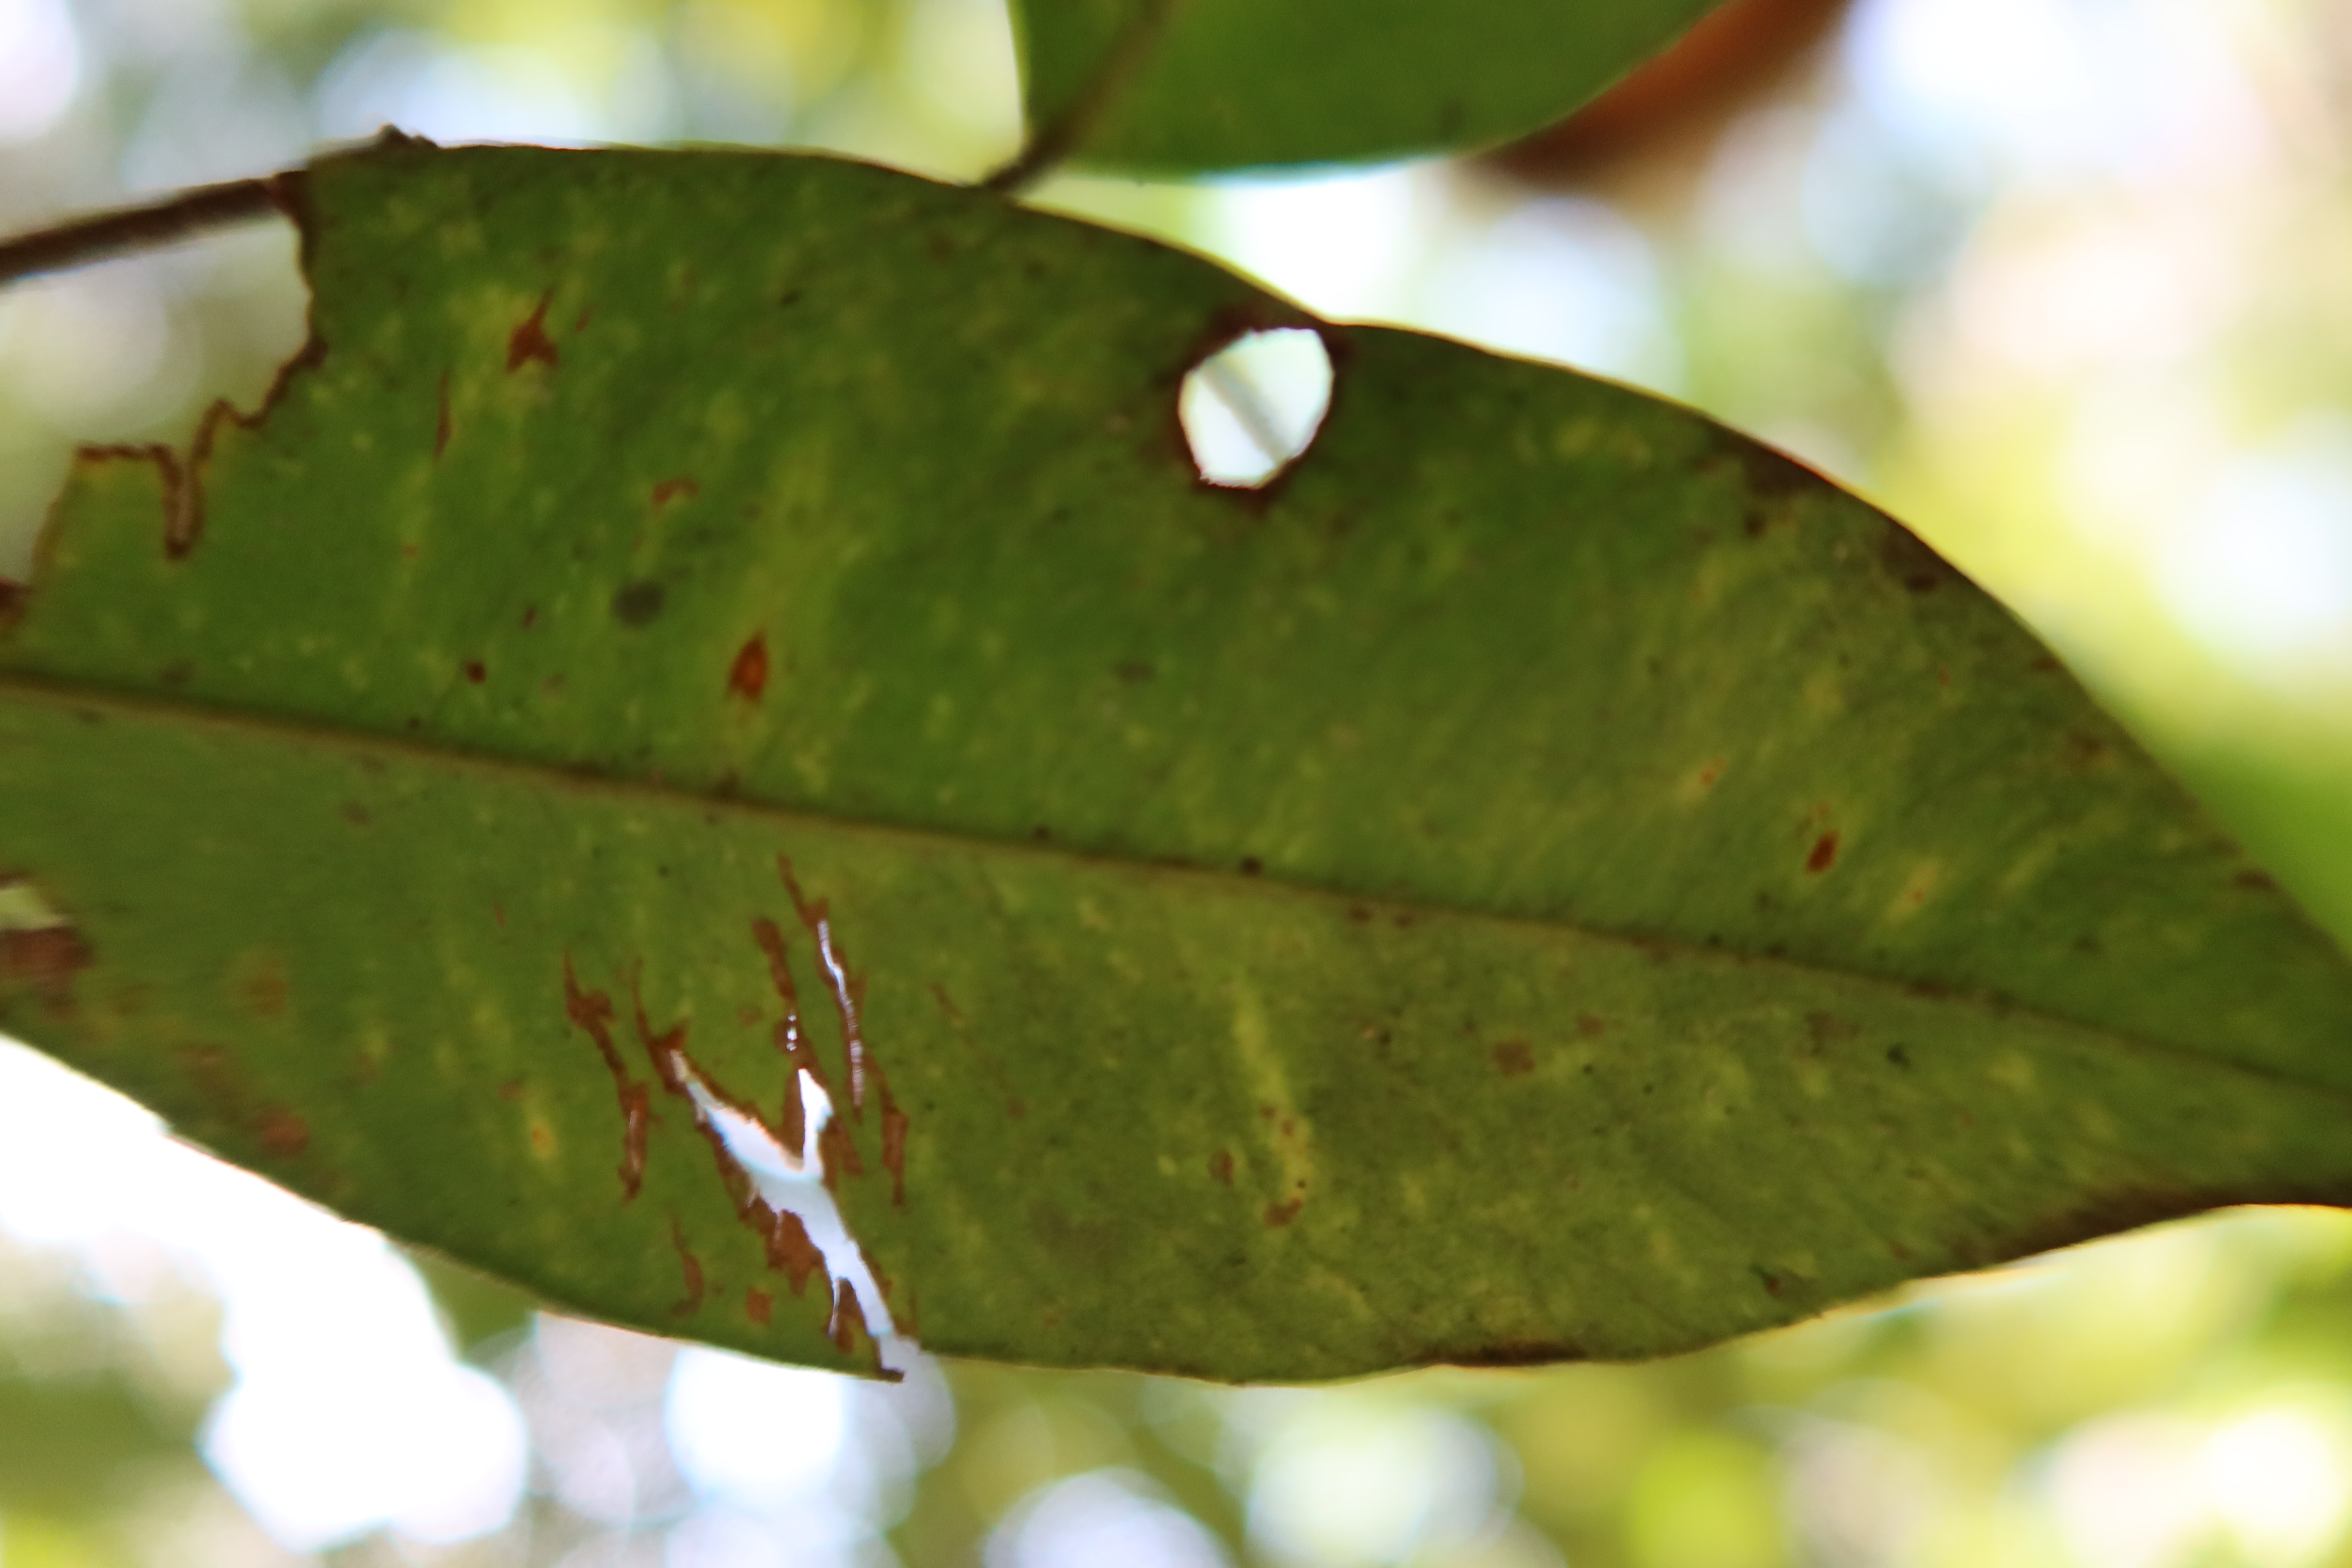
Label: Downy mildew